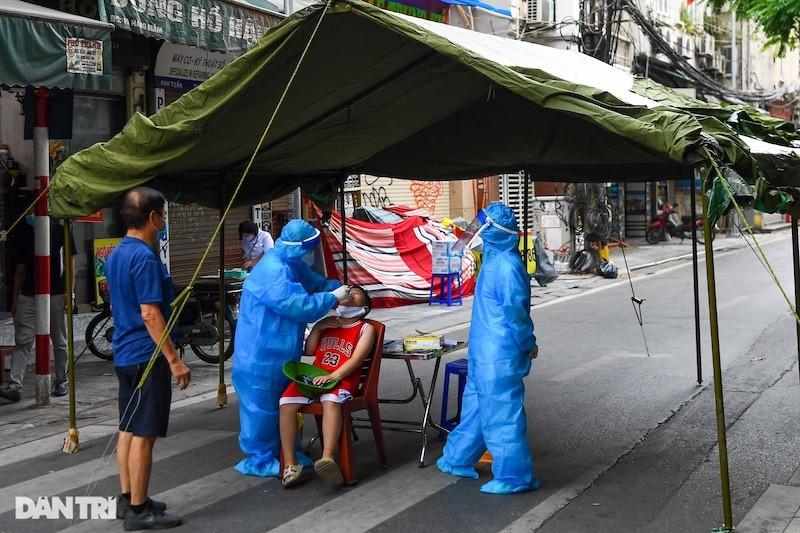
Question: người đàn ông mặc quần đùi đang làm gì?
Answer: ông ấy đang đứng nhìn đứa trẻ được lấy mẫu xét nghiệm